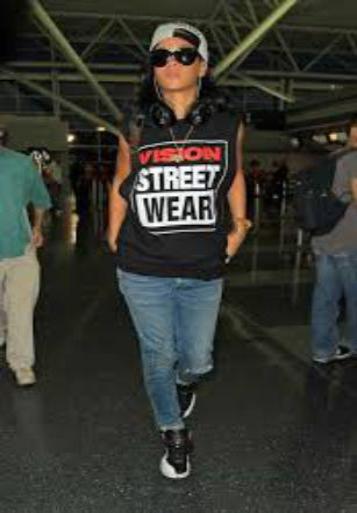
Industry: Clothes